Sacred Flesh

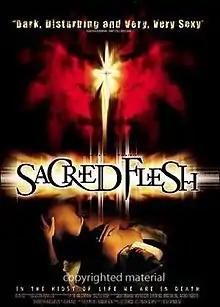

Sacred Flesh is a 1999 British nunsploitation erotic horror film. It is set in an indeterminate past, and consists of a series of loosely connected vignettes that depict pseudo-lesbian sexuality and some sado-masochistic activity.